Kannagi

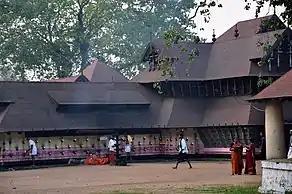
Kodungallur Bhagavathy Temple

The Kannaki cult, perhaps initiated by the Chera dynasty of Kerala, is still preserved in the form of the Bhagavati cult. The famous Bhagavati Temple at Kodungallur, which was the former capital of Cheras, remembers its ancient interaction with the Kannaki cult in its "Sthala Puranam". Though the deity of the temple is still observed as Bhadra Kali, she is often praised by the devotees as Kannaki and Muthumari in Kodungallur.